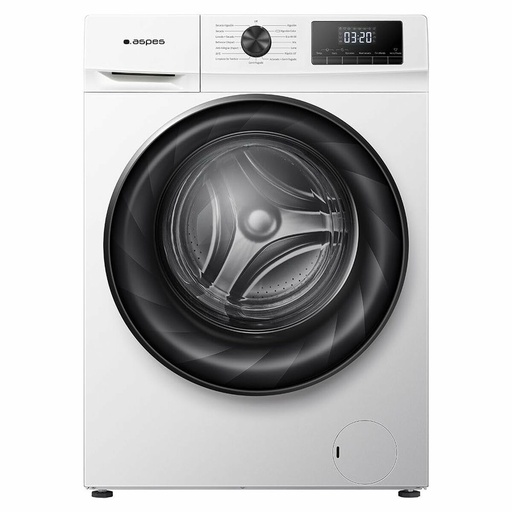
Washer - Dryer Aspes ALS96400AIDVB 1400 rpm 9 kg
Dacă vă gândiți să vă renovați bucătăria, cumpărați Washer - Dryer Aspes ALS96400AIDVB 1400 rpm 9 kg și alte produse Aspes ! Cea mai bună calitate la cel mai bun preț vă este acum la îndemână! Produs plug-in: Da Tip de priză: Priză EU Tip de Instalare: Sub Blat Auto-asamblare Culoare: Alb Clasificare energetică: D Viteză: 1400 rpm Capacitate: 9 kg General Product Safety Regulations information: Aspes SpA Via Cavalieri di Vittorio Veneto, Gallarate, Italy, 21013 21013 - Gallarate
Brand: Aspes
Category: Home & Garden > Household Appliances > Laundry Appliances > Laundry Combo Units > All-in-One Washer-Dryer Units